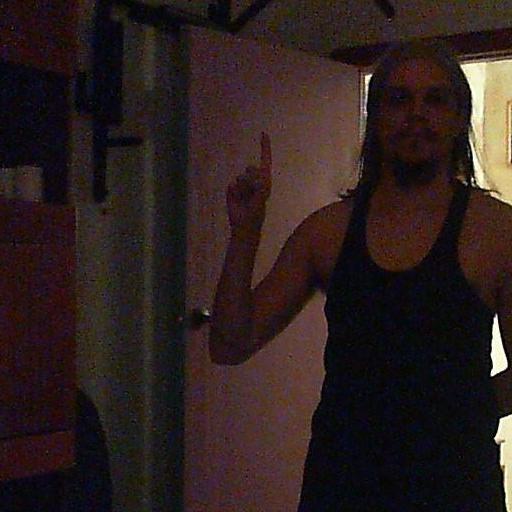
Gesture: one